50 St James's Street

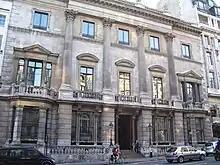
50 St James's Street

50 St James's Street is a Grade II listed house in St James's Street, St James's, London SW1, opposite White's Club.